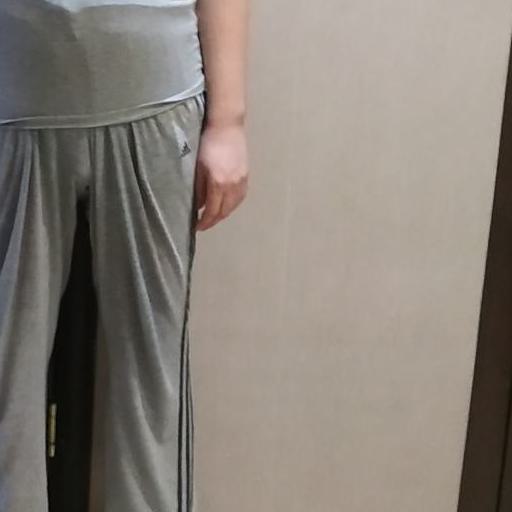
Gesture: no_gesture